Seligman Baer Bamberger

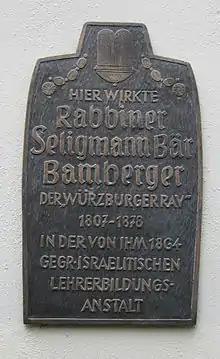
Rabbi Seligmann Bär Bamberger memorial plate at Würzburg Lehrerbildungsanstalt, Domerschulstraße 6,

Seligman Baer (Isaac Dov) Bamberger (born Wiesenbronn, near Kitzingen, Bavaria, 6 November 1807; died Würzburg 13 October 1878) was a Talmudist and a leader of Orthodox Judaism in Germany. Between 1840 and his death he served as rabbi of Würzburg, and is therefore often referred to by his position as the Würzburger Rav.